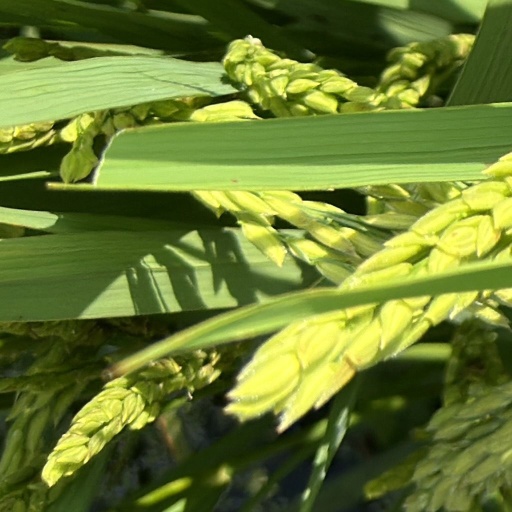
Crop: rice